Shenzhen

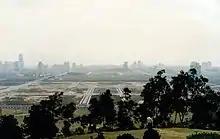
Futian CBD in the spring of 1998 from Lianhuashan Park

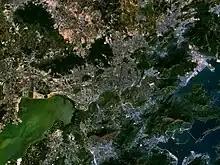
The urban area of Shenzhen in 2005

In December 1990, under the authority of the China Securities Regulatory Commission, the Shenzhen Stock Exchange was established to provide a platform for centralized securities trading. In February 1992, the Standing Committee of the NPC granted the government of Shenzhen the power to make local laws and regulations. In 1996 and early 1997, the Shenzhen Guesthouse Hotel in Shenzhen was home to the Provisional Legislative Council and Provisional Executive Council of Hong Kong in preparation for the handover of Hong Kong in 1997. By 2001, as a result of Shenzhen's increasing economic prospects, increasing numbers of migrants from mainland China chose to go to Shenzhen and stay there instead of trying to illegally cross into Hong Kong. There were 9,000 captured border-crossers in 2000, while the same figure was 16,000 in 1991. Around the same time, Shenzhen hosted the second Senior Officials' Meeting of APEC China 2001 on 26 May 2001 in its southern manufacturing center and port. In May 2008, the State Council approved the Shenzhen SEZ to promote Shenzhen's administrative management system, economic system, social field, independent innovation system and mechanism, system and mechanism for opening up and regional cooperation, and resource conservation and environmental friendliness.